Herbert Duifhuis

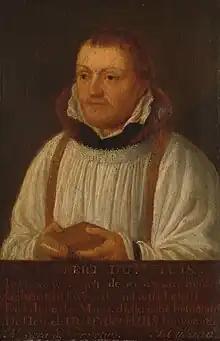
Portrait of Hubert Duifhuis by Hendrik Martenszoon Sorgh, Rijksmuseum

Hubert Duifhuis (Original Dutch: Hubert(us) or Huibert Duyfhuys or Duifhuis, Rotterdam, October 27, 1531 - Utrecht, April 3, 1581) was a Dutch Reformed pastor. He carried out a reformation in the Jacobikerk in 1578, but did not establish a consistory or use a catechism, and he admitted to communion anyone who presented himself (open communion). Werner Helmichius (Werner(us) Helmichius (Utrecht, 1550 - Amsterdam, August 29, 1608, Dutch reformed pastor) opposed open communion, and the church in Utrecht became divided between the Reformed of the Consistory (who opposed open communion) and the Preachers of the Old and New Testament (who promoted it).